Keith Miller

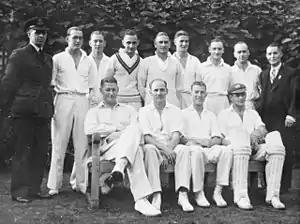
The team for the first RAAF match. Miller is standing sixth from left.

Miller was invited to join a RAAF team in London. The team was officially formed in preparation for the 1943 season and Miller's selection led to the first of many brushes with death: in April, while away with the team, some of his comrades were killed in a German air strike. Miller played his first match at Lord's against Warner's XI, a team that featured past, current and future England players, including Bob Wyatt, Gubby Allen, Trevor Bailey and Alec Bedser. Miller top-scored in the first innings with 45 and added 21 not out, with two sixes, in the second innings. The RAAF played eight matches that season and Miller's top score was 141 against Public School Wanderers. He went on to play for Dominions against Warner's XI in August, scoring 32 and two. The match marked the first meeting between Miller and his good friend, England batsman Denis Compton and his bowling began to attract media attention. In the final match of the season at Lord's between the RAAF and the Royal Air Force, Miller took 3/23 and scored 91. The success of RAAF and Dominions that season, especially the attractive batting by Miller and Keith Carmody, prompted Warner to begin planning for a "Test" series between the respective armed services of England and Australia.